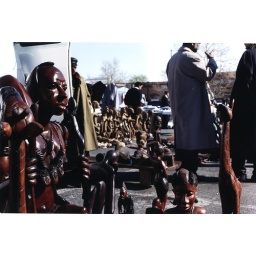
An old flea market at 13th &amp;amp; U in DC. A new condo building now sits on this site.